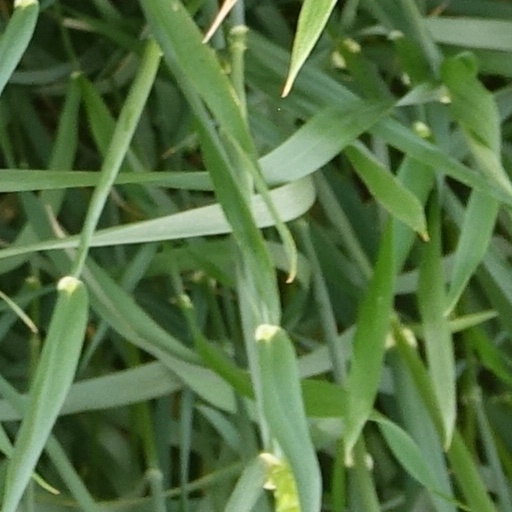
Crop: wheat